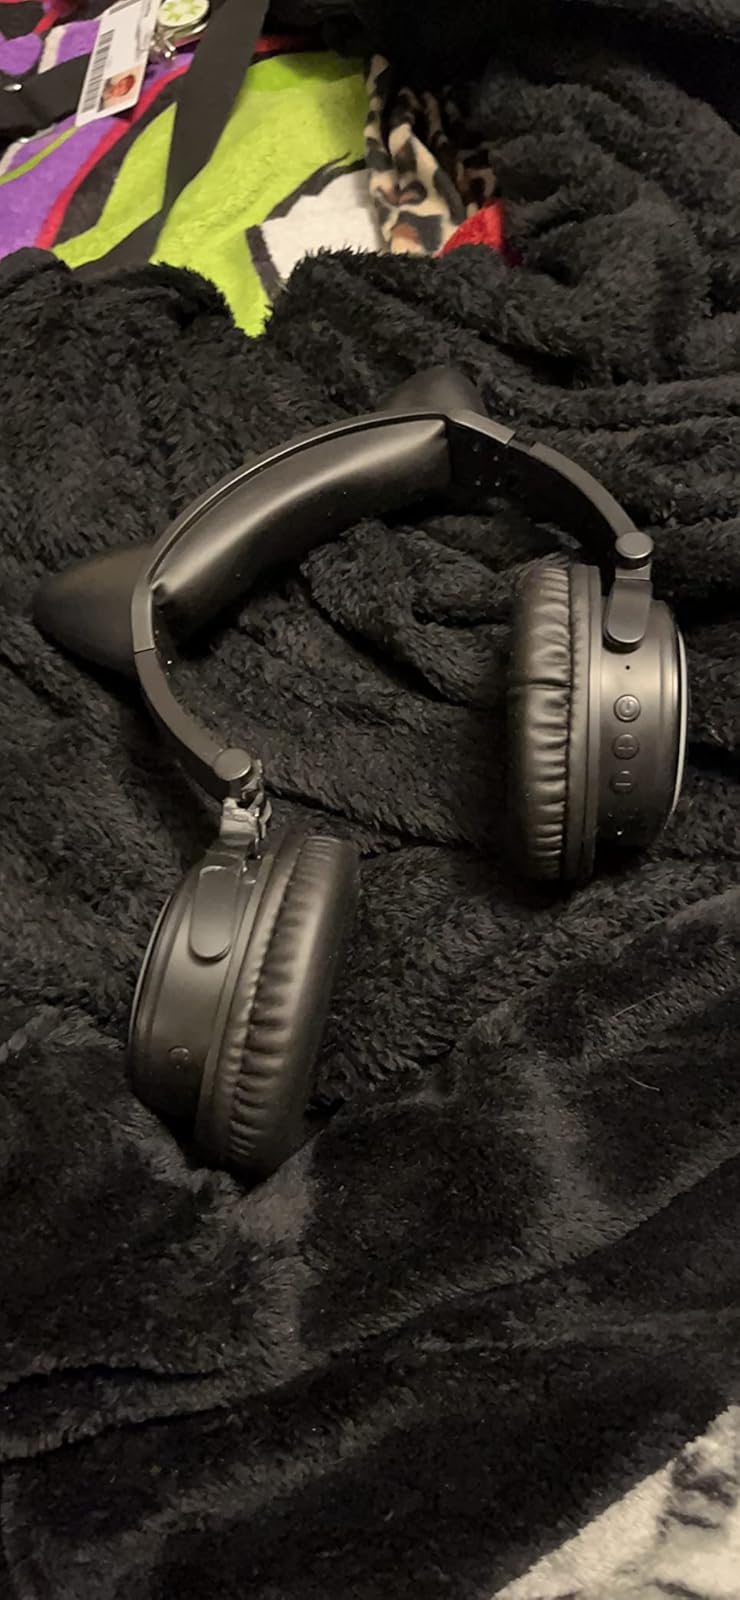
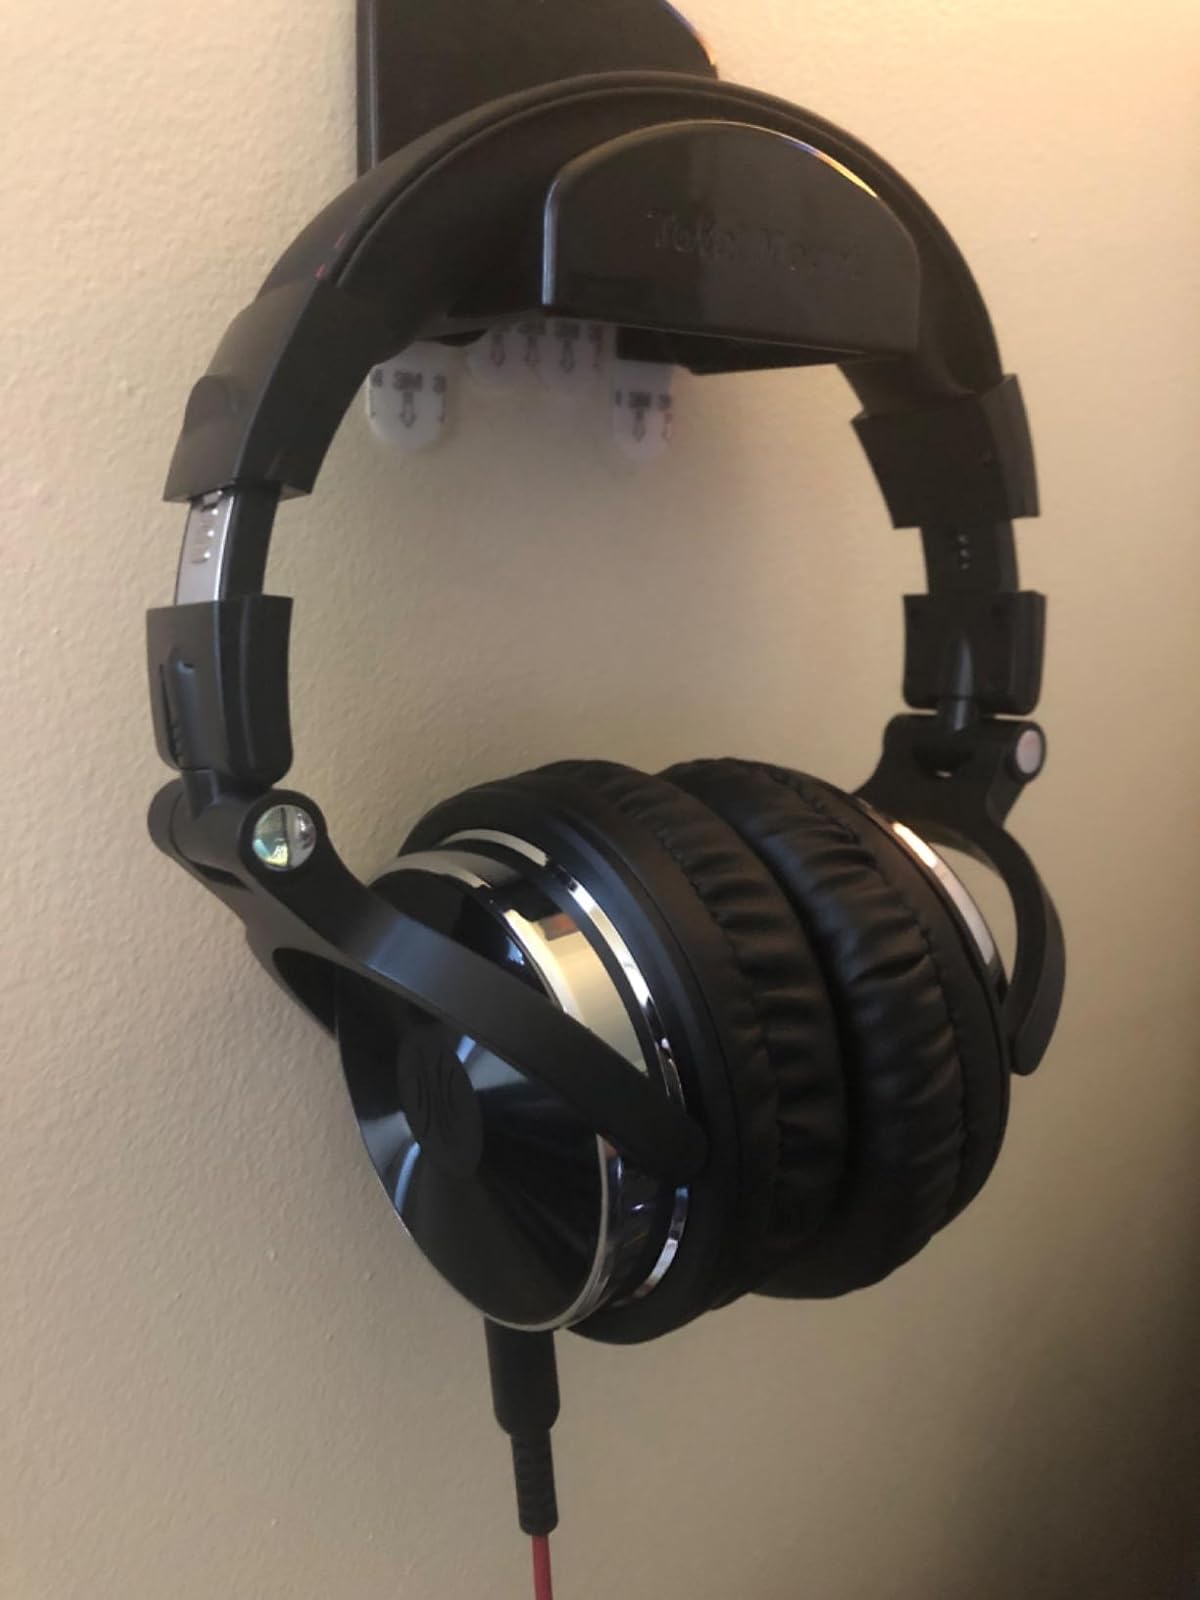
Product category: headphones
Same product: no